Lu Zhaolin

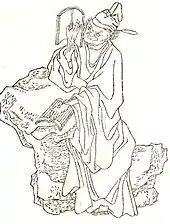
A sketch of Lu Zhaolin by Shangguan Zhou (1743)

Lu Zhaolin (ca. 634 – ca. 684 or 686), courtesy name Shengzhi, was a Tang dynasty Chinese poet, traditionally grouped together with Luo Binwang, Wang Bo, and Yang Jiong as the Four Paragons of the Early Tang.